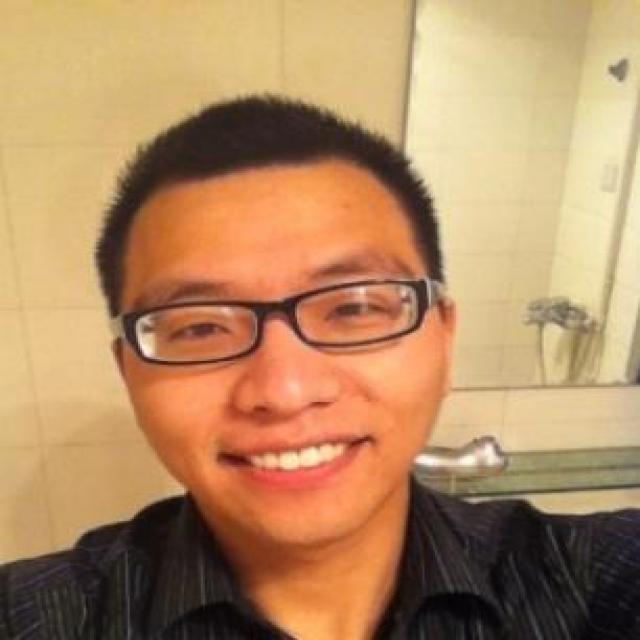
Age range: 21-44